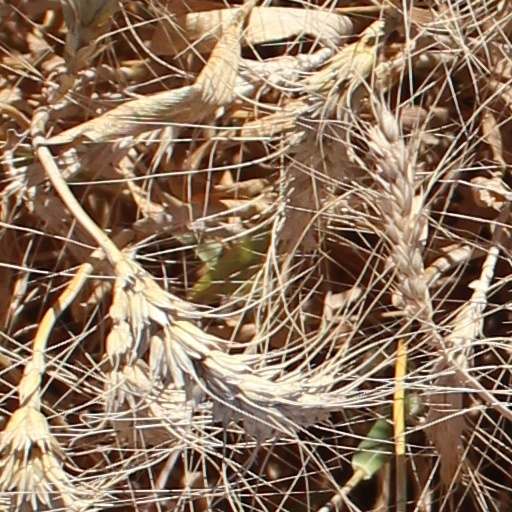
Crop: wheat